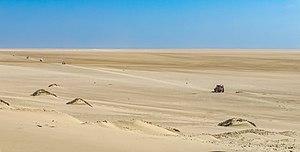
L'Angola abrite plusieurs parcs nationaux qui sont des sanctuaires pour de très nombreuses espèces animales et végétales, dont certaines sont endémiques au pays.